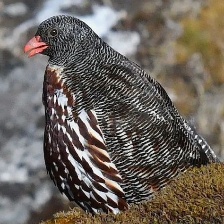
Species: SNOW PARTRIDGE
Scientific name: LERWA LERWA
ImageNet parent category: partridge